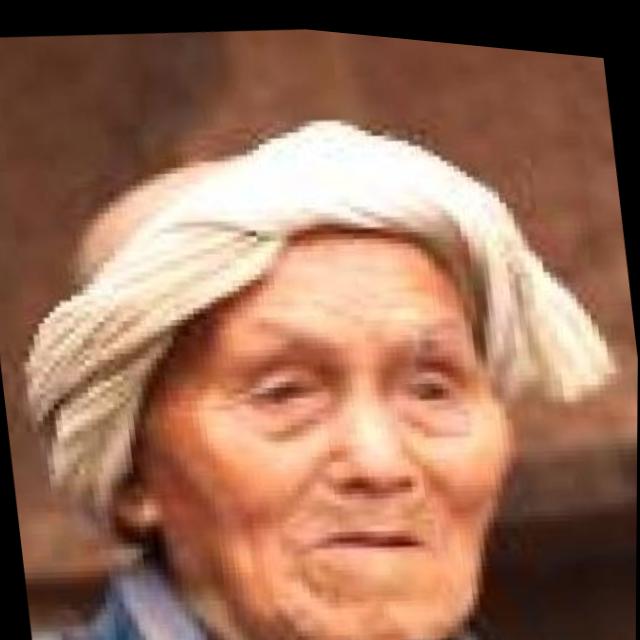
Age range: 65+